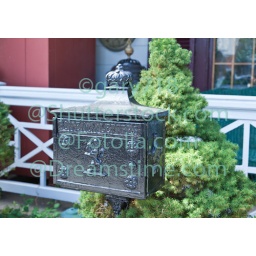
The street scene in Ocean Grove - a small beach town New Jersey